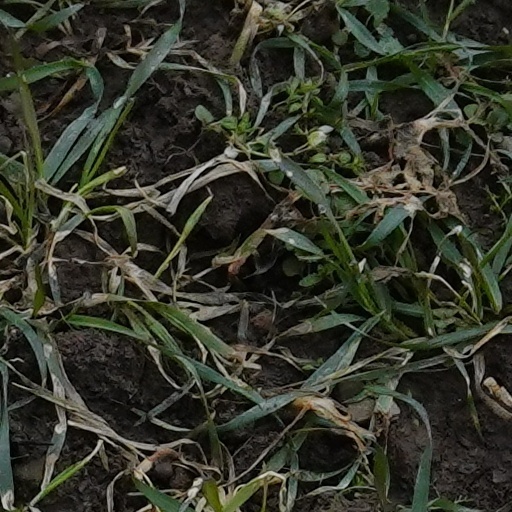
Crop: wheat